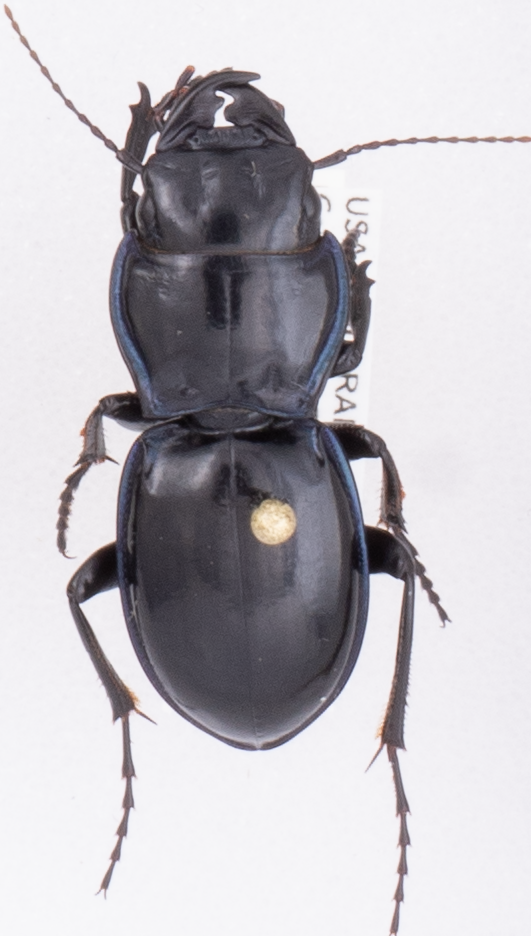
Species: Pasimachus elongatus
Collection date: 2018-08-02
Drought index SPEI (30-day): -0.718
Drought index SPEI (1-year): -0.276
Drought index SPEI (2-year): -0.588